737 Park Avenue

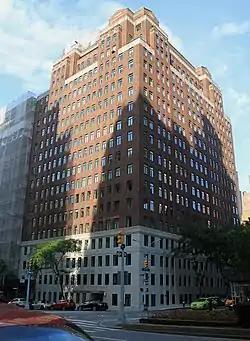

737 Park Avenue is a prewar residential building on the Upper East Side of Manhattan, New York City, United States. Initially, the building had more than 100 apartments. The current capacity after renovation is 60 apartments.